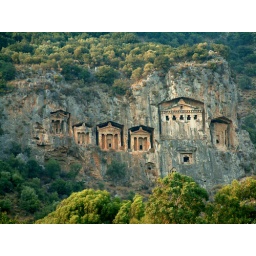
Amazing to see these almost inaccessible mountain tombs whilst lazily drifting down the Dalyan river in Turkey.